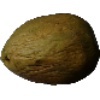
Label: Papaya 1